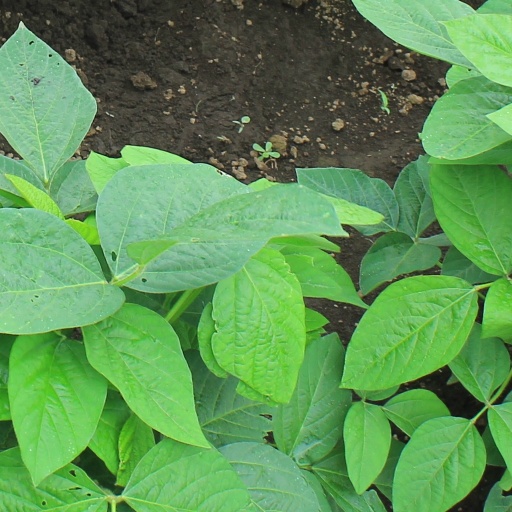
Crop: soybean